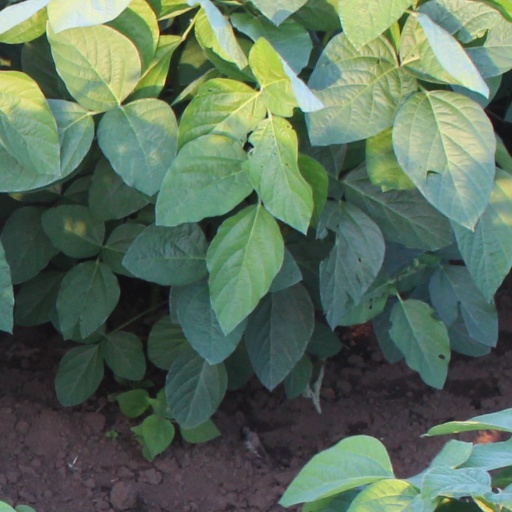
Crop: soybean